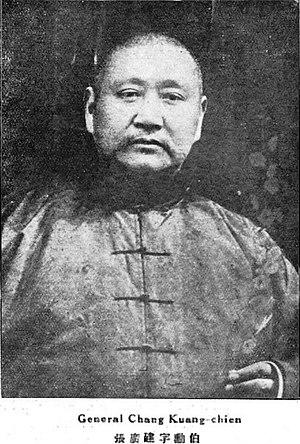
Cet article dresse une liste par ordre de mandat des maires de Pékin.